Fair use

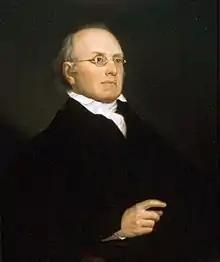
Joseph Story wrote the opinion in "Folsom v. Marsh".

The four factors of analysis for fair use set forth above derive from the opinion of Joseph Story in "Folsom v. Marsh", in which the defendant had copied 353 pages from the plaintiff's 12-volume biography of George Washington in order to produce a separate two-volume work of his own. The court rejected the defendant's fair use defense with the following explanation: